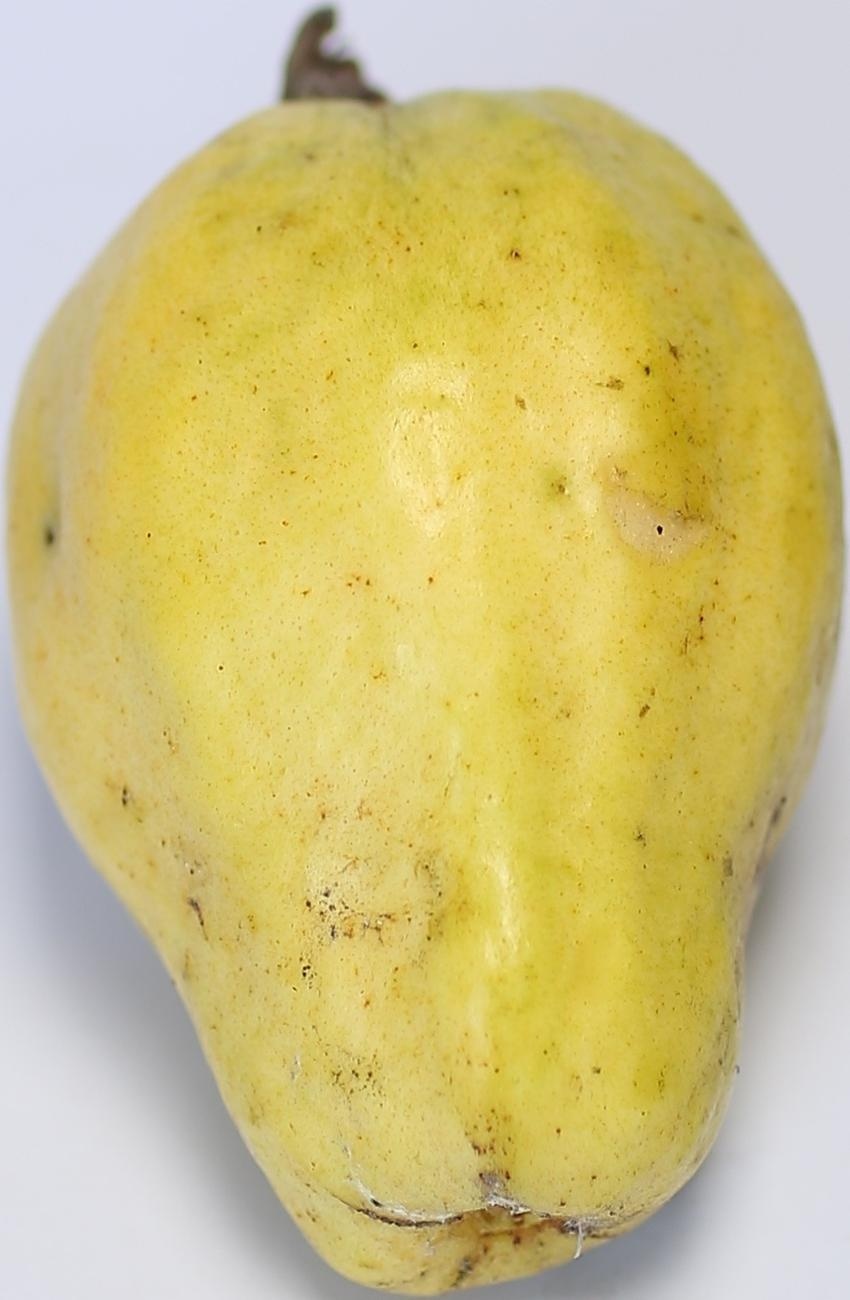
Maturity: ripe
Variety: thadhrami